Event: Nepal Earthquake
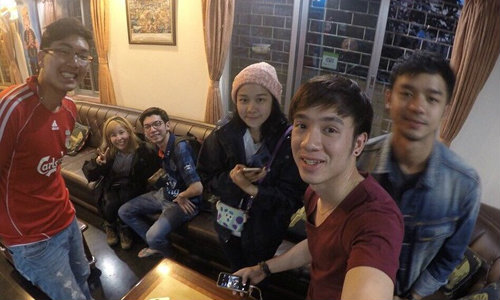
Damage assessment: no_damage